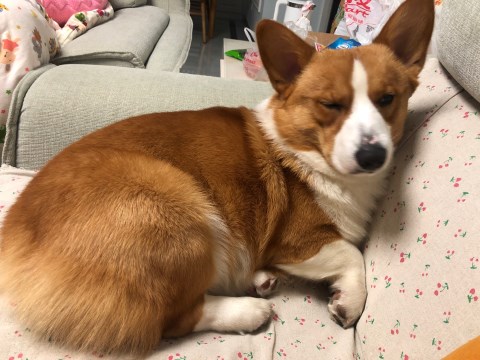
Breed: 2909-n000116-Cardigan